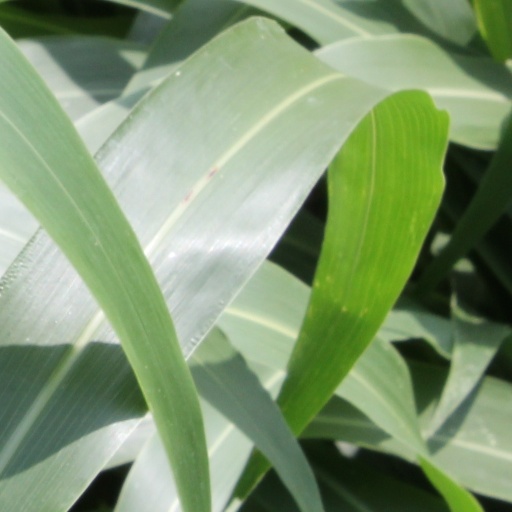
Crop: sorghum